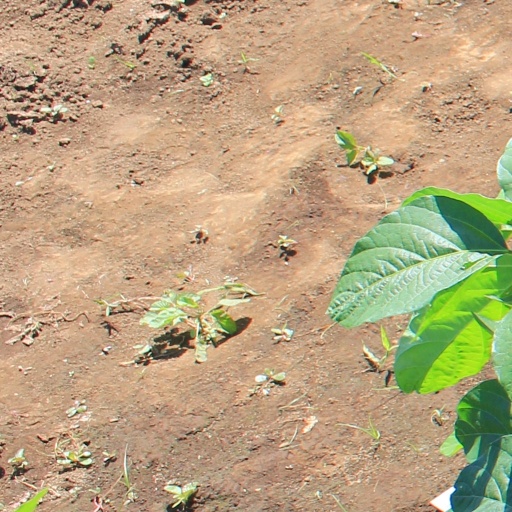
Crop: soybean